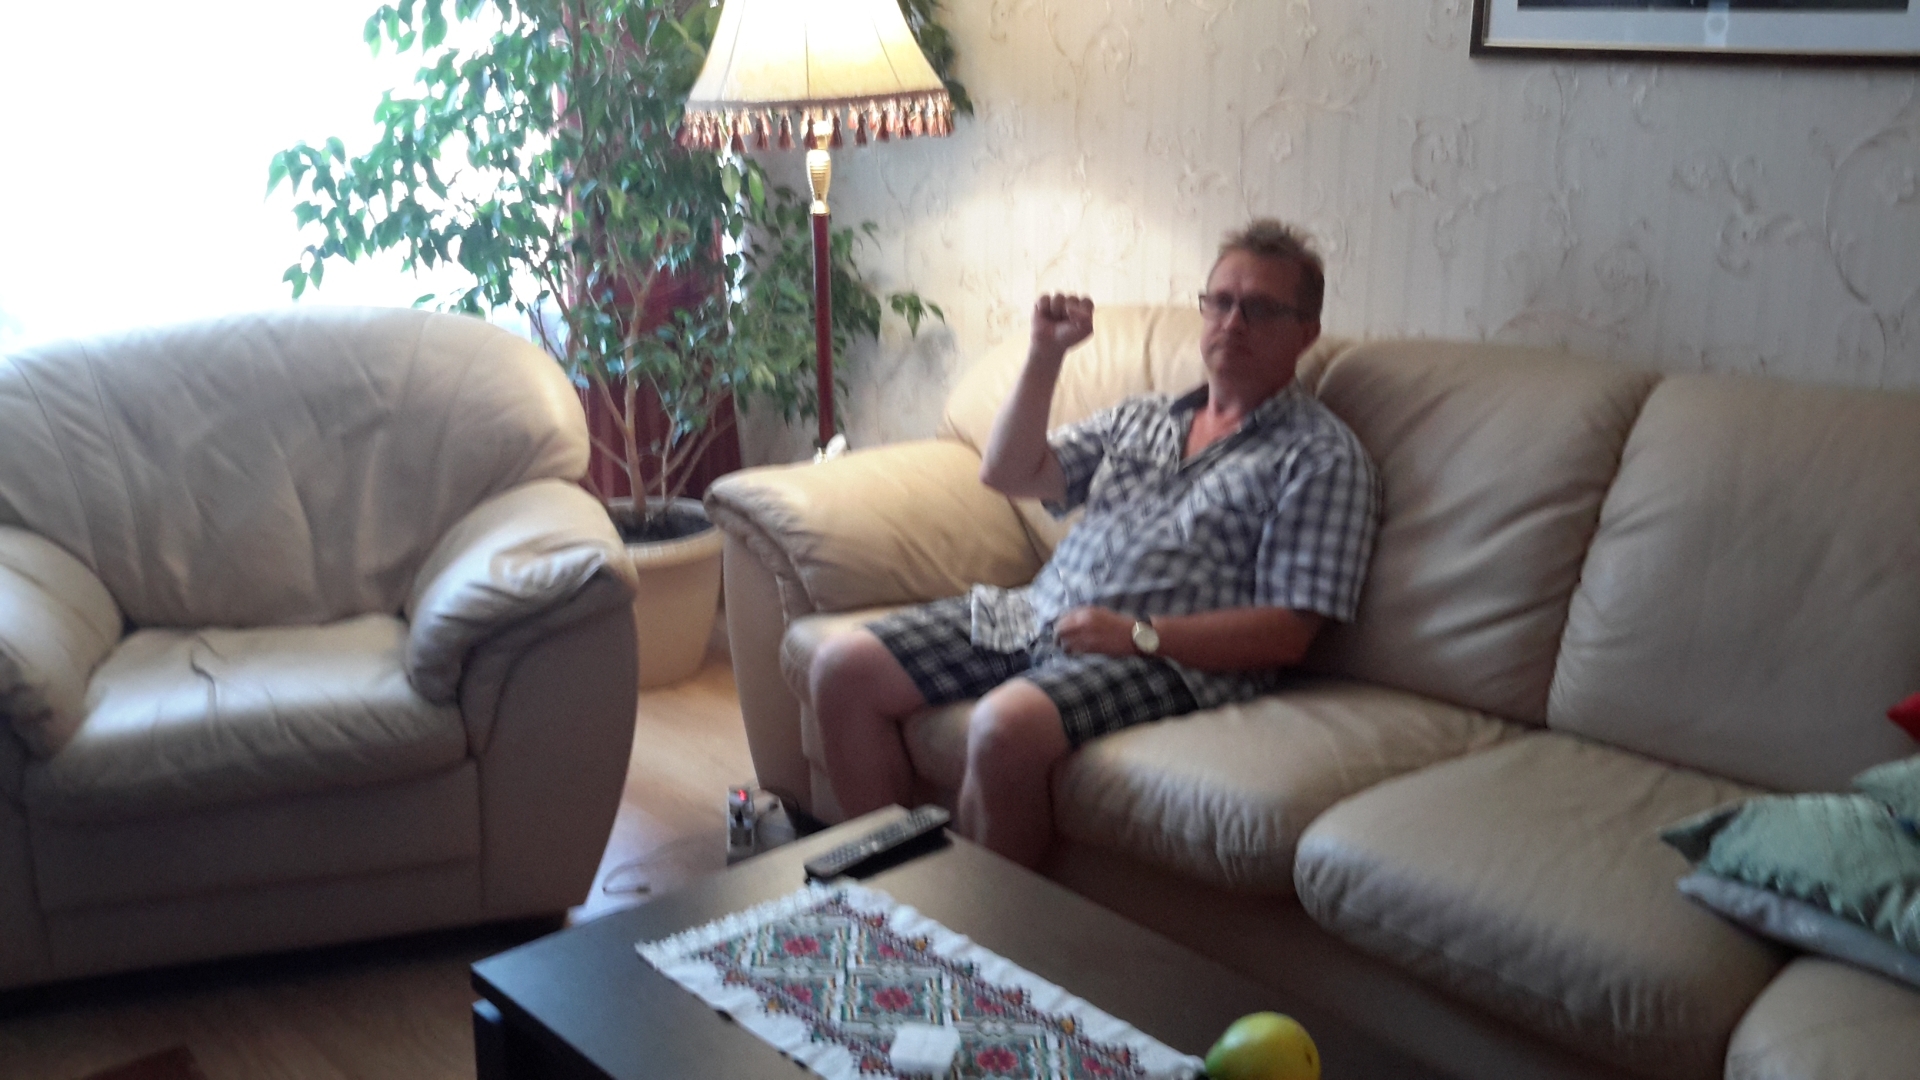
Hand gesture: fist